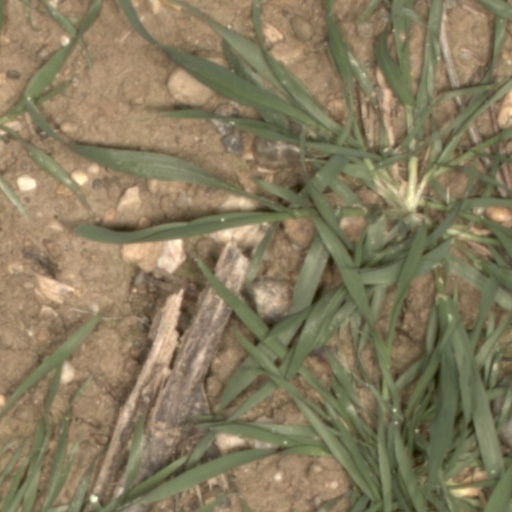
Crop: wheat